Minda Poochakku Kalyanam

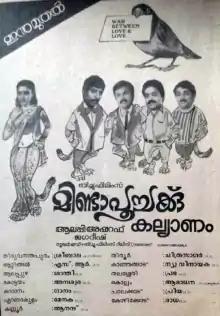

Minda Poochakku Kalyanam is a 1990 Indian Malayalam-language film, directed by Alleppey Ashraf, starring Suresh Gopi and Lissy Priyadarsan in the lead roles. The film is a remake of Hindi film "Chitchor" (1976).